Bugis

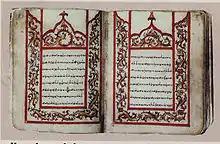
Excerpt from La Galigo, written in the Lontara script

Bugis literature connotes to the forms of literature expressed in the Bugis languagewhich comprises both written and oral traditions. The earliest works of Bugis literature were verbally transmitted, written literature began to arose and gradually codified with the evolution of the Lontara script by the 1400s. Its foundation largely coincides and intersects with the Makassarese literatureof whom it shared a closely related development with. The Bugis literary tradition mainly focuses on the wisdom, moral, social life and cultural environment of the Bugis identity.